1852 Constitution of the Hawaiian Kingdom

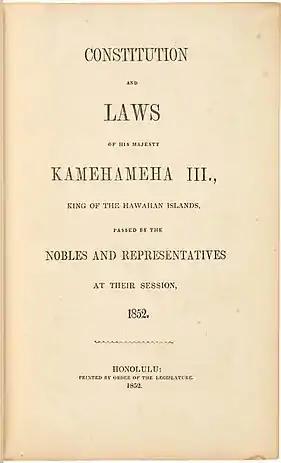
The title page of the English edition.

The writer of the Hawaiian Constitution of 1852 was Kauikeaouli, referred to by the Hawaiian public as King Kamehameha III. He was the successor of Liholiho, King Kamehameha II. Kauikeaouli was the brother of Liholio and son of Kamehameha I. Kauikeaouli took over the throne at age eleven under the "regency" of his mother Ka'ahumanu. Kauikeaouli enacted the first constitution of Hawaii in 1840 which created a more western-like government with a two-body legislature. This was later revised in 1852. King Kamehameha III was the first Hawaiian monarch to rule as a "constitutional monarch" rather than an absolute monarch like his predecessors. This means he ruled in accordance with the sovereign people and a constitution declaring their rights.